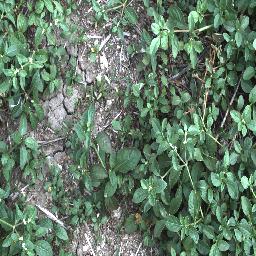
Label: negative